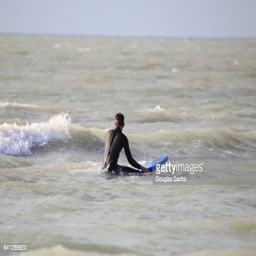
surfer watching for the perfect wave to ride